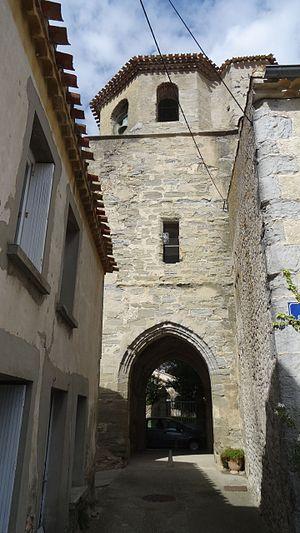
Église Notre-Dame
Gramazie est une commune française, située dans le département de l'Aude en région Occitanie.
L'église Notre-Dame est une église située à Gramazie, en France.
Cet article recense les monuments historiques de l'Aude, en France.